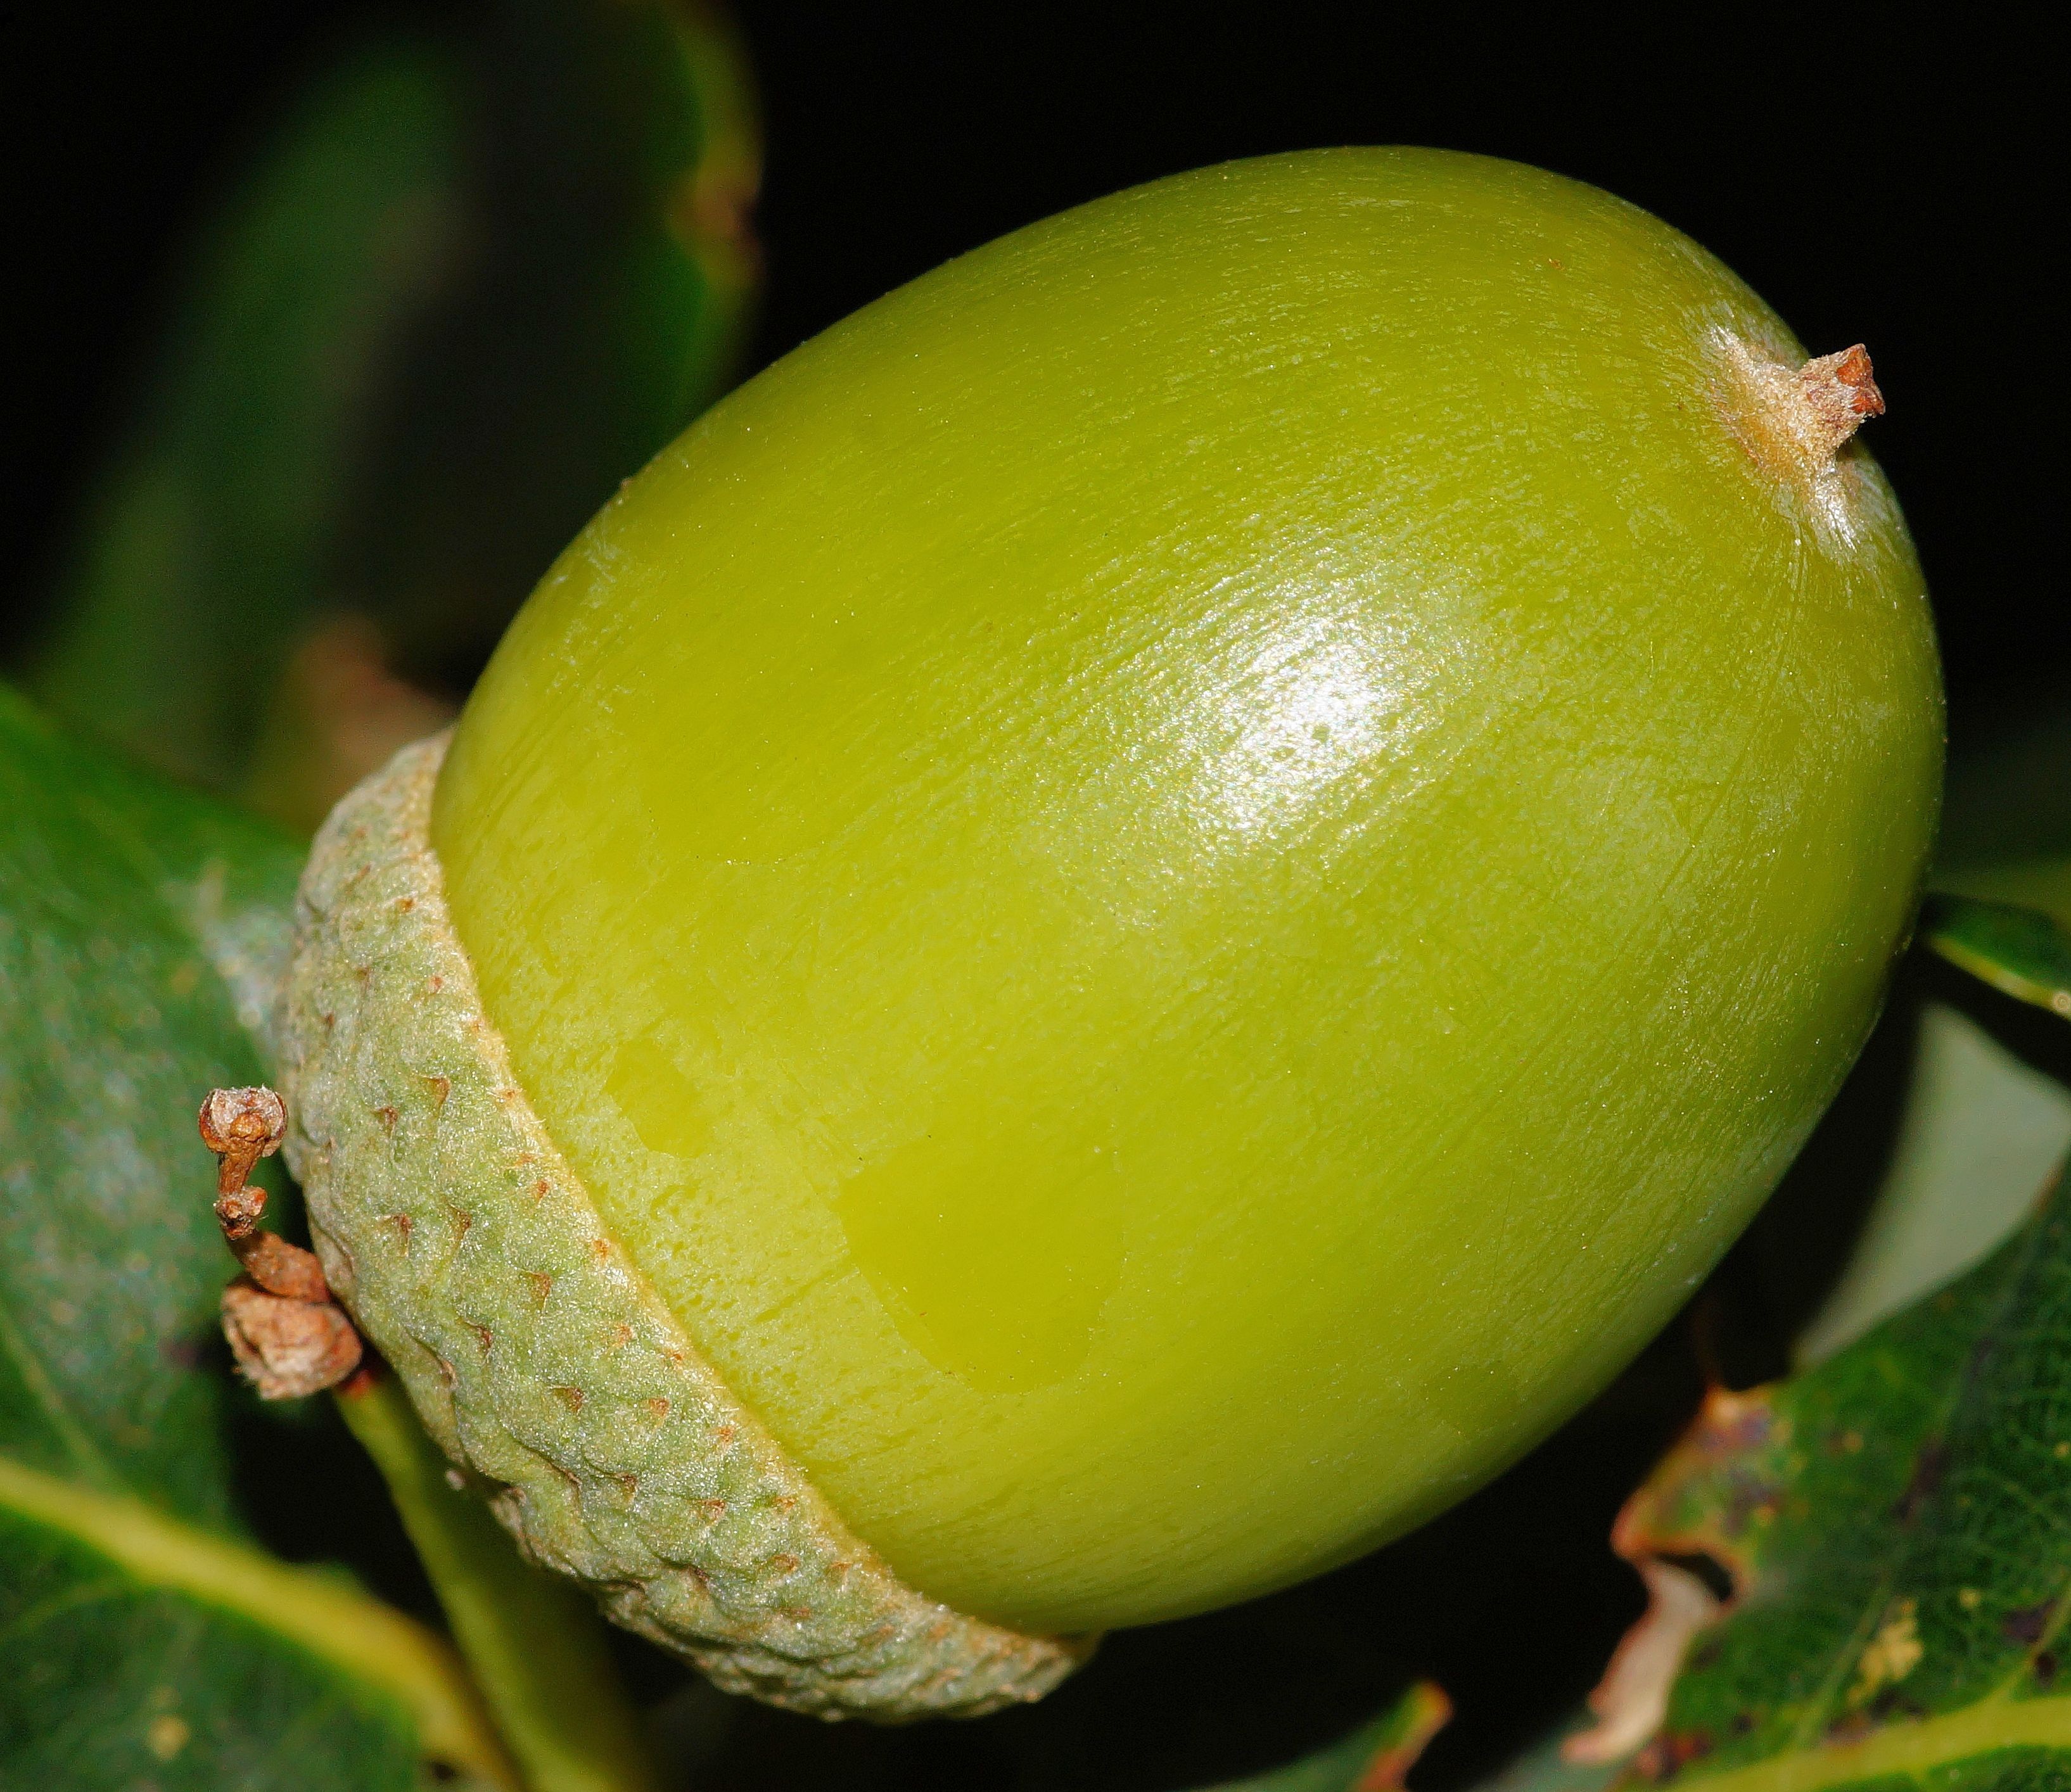
tree, plant, photography, fruit, leaf, flower, summer, food, green, produce, yellow, flora, acorn, close up, oak, citrus, immature, macro photography, flowering plant, genus, land plant